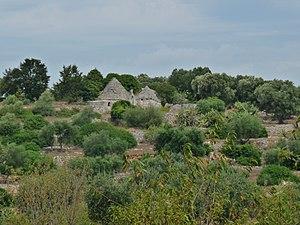
La province de Brindisi est une province italienne située dans le Salento, l'extrémité méridionale de la région des Pouilles.